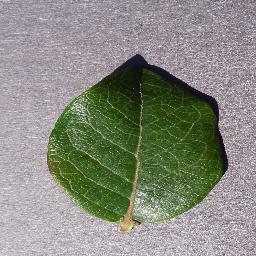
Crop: blueberry
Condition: healthy